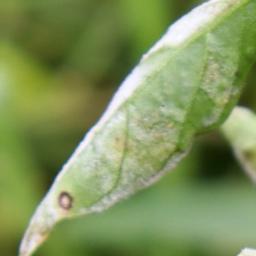
Label: powdery mildew